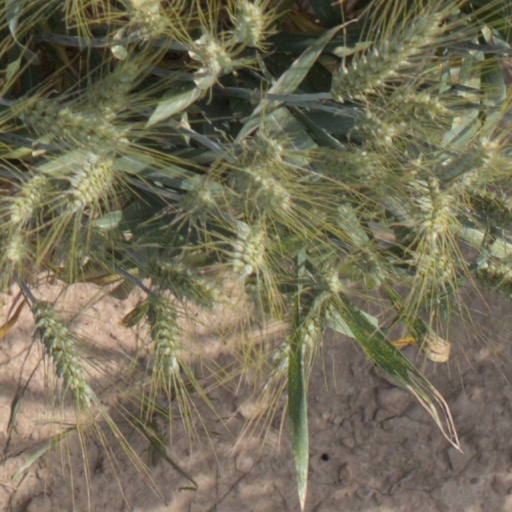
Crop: wheat